United Nations Security Council Resolution 1604

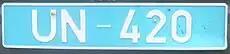
UNFICYP numberplate

United Nations Security Council resolution 1604, adopted unanimously on 15 June 2005, after reaffirming all resolutions on the situation in Cyprus, particularly Resolution 1251 (1999), the Council extended the mandate of the United Nations Peacekeeping Force in Cyprus (UNFICYP) for an additional period until 15 December 2005.